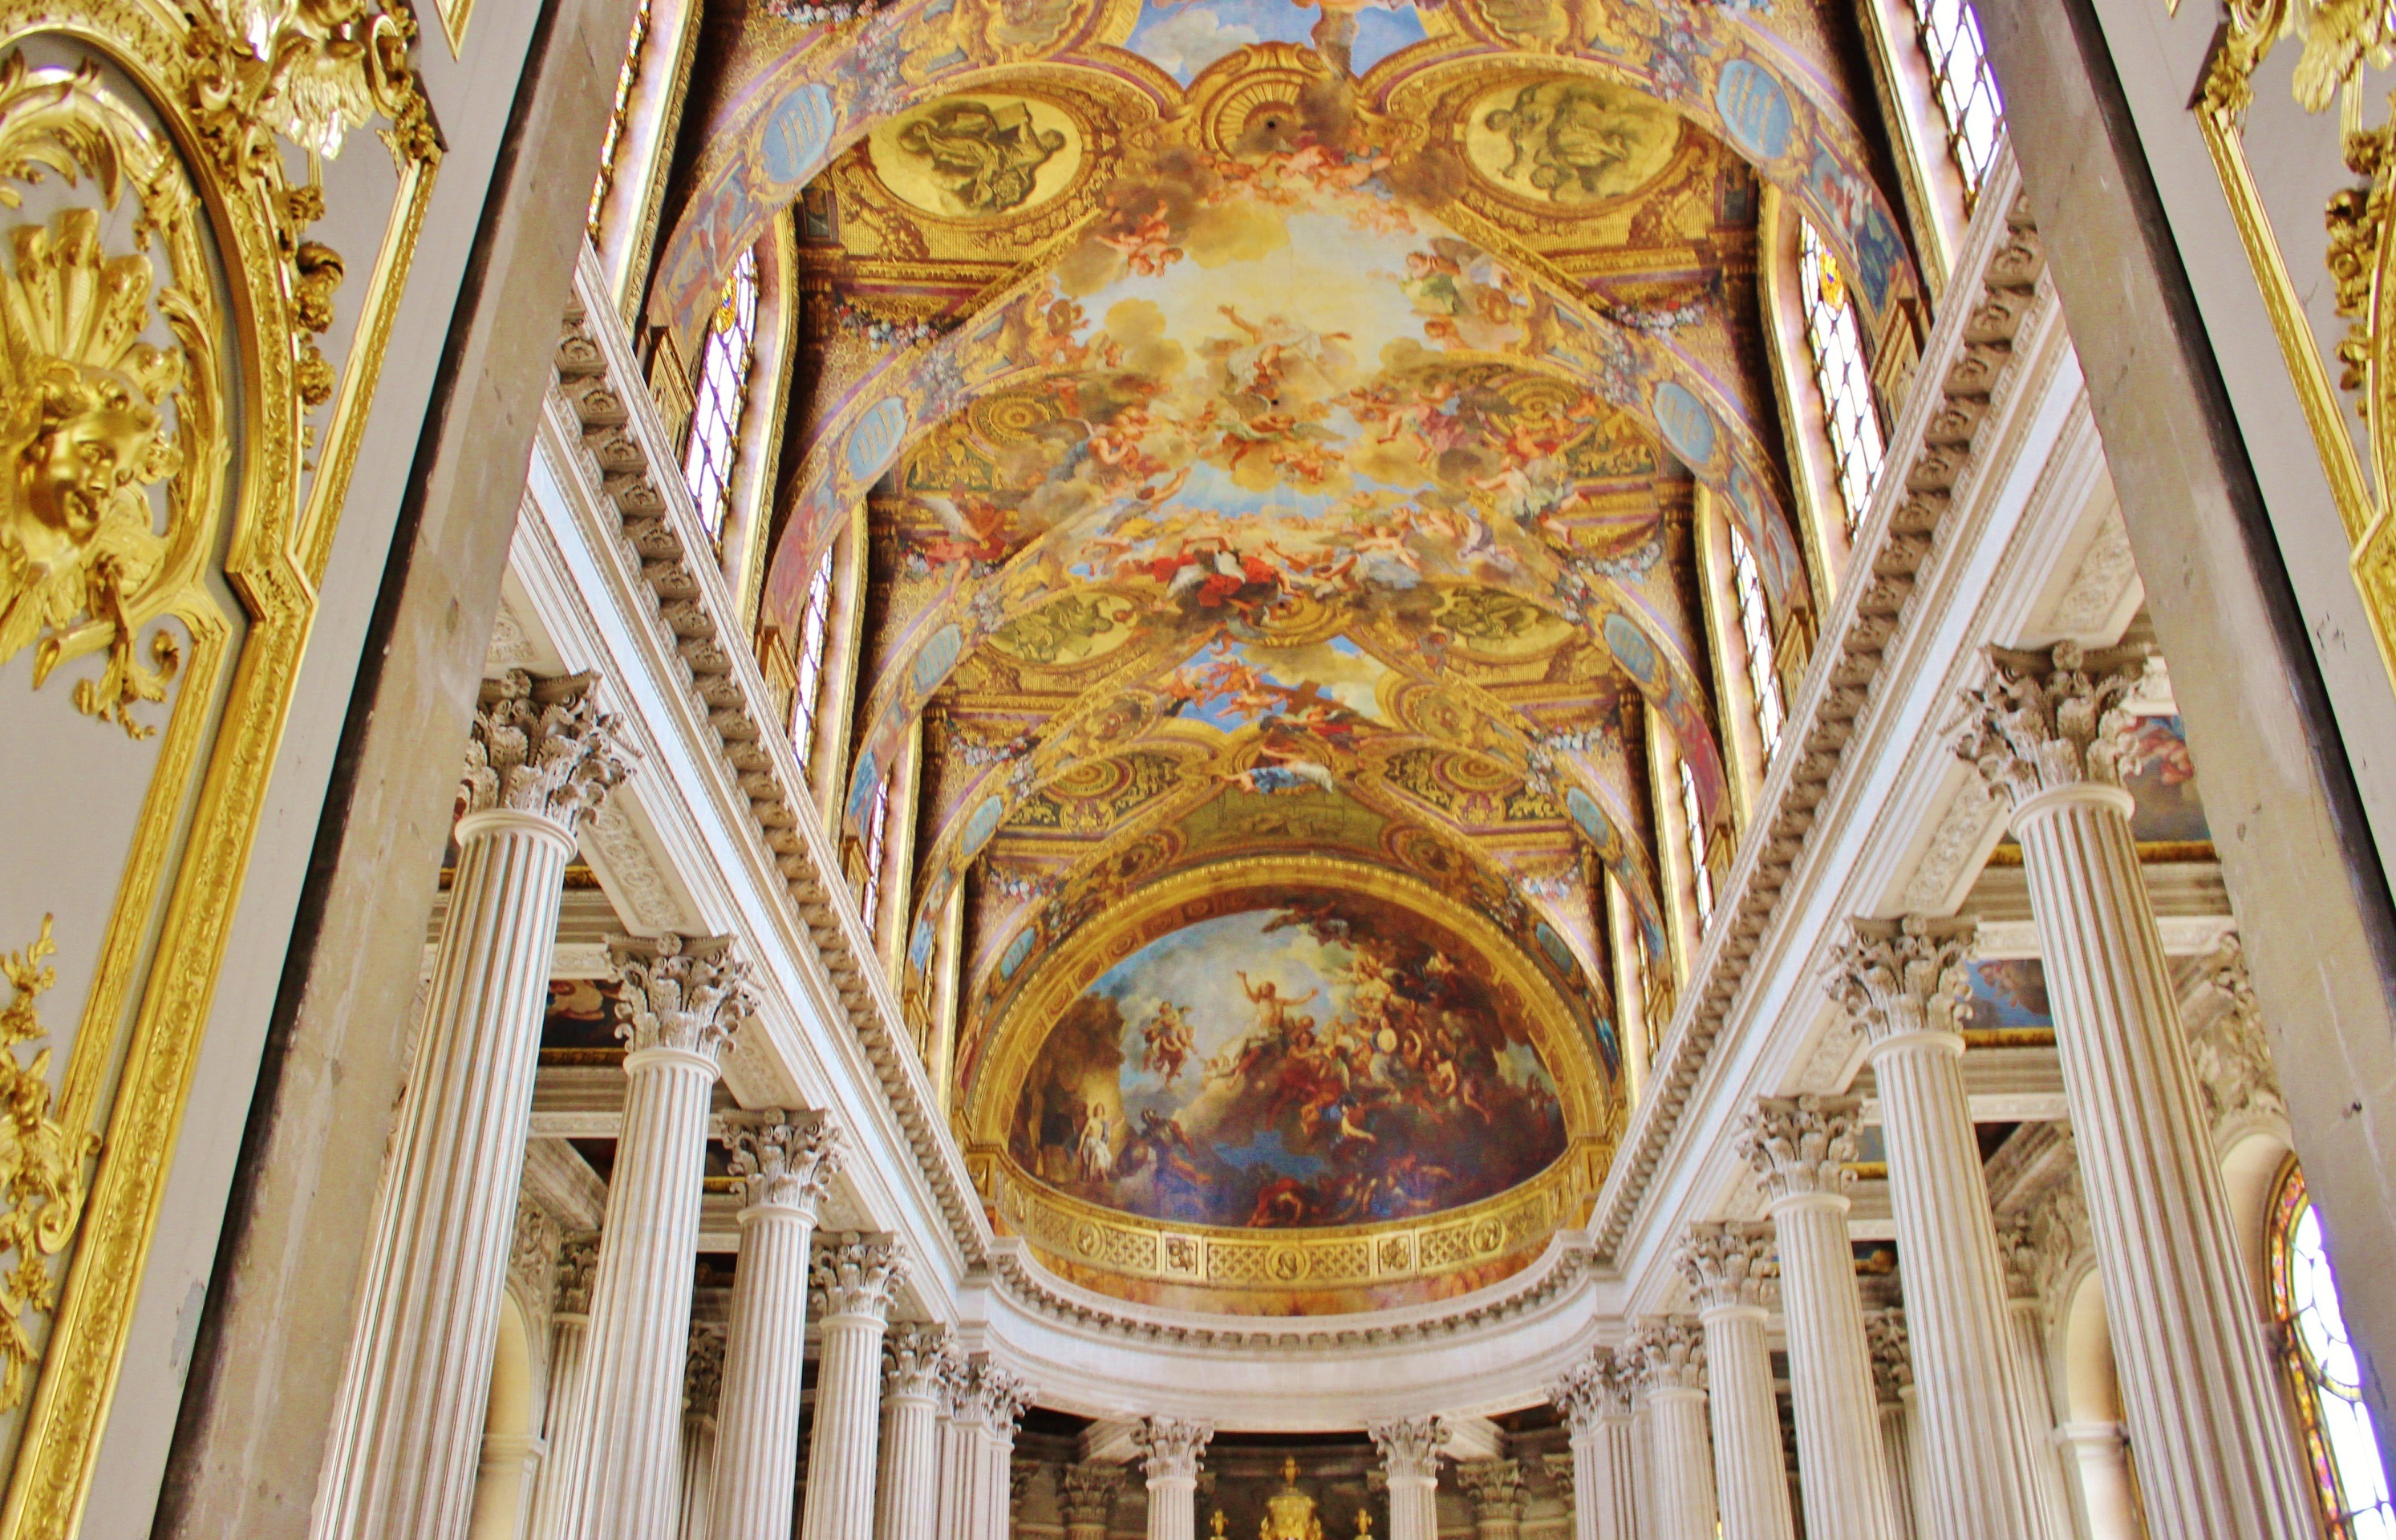
architecture, interior, building, palace, paris, france, landmark, facade, church, cathedral, chapel, historic, place of worship, inside, temple, history, famous, historical, chandelier, basilica, dome, versailles, ancient history, marie antionette, chateau de versailles